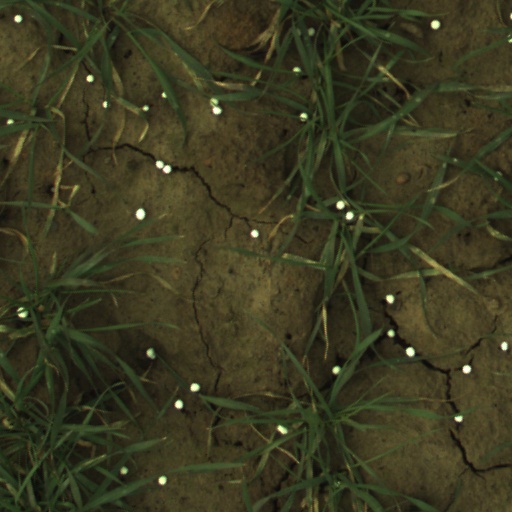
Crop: wheat